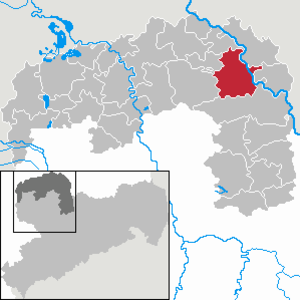
Torgau
Kort
Torgau er en by ved Elben i det nordvestlige Sachsen i Tyskland. Den er hovedby for distriktet Nordsachsen.